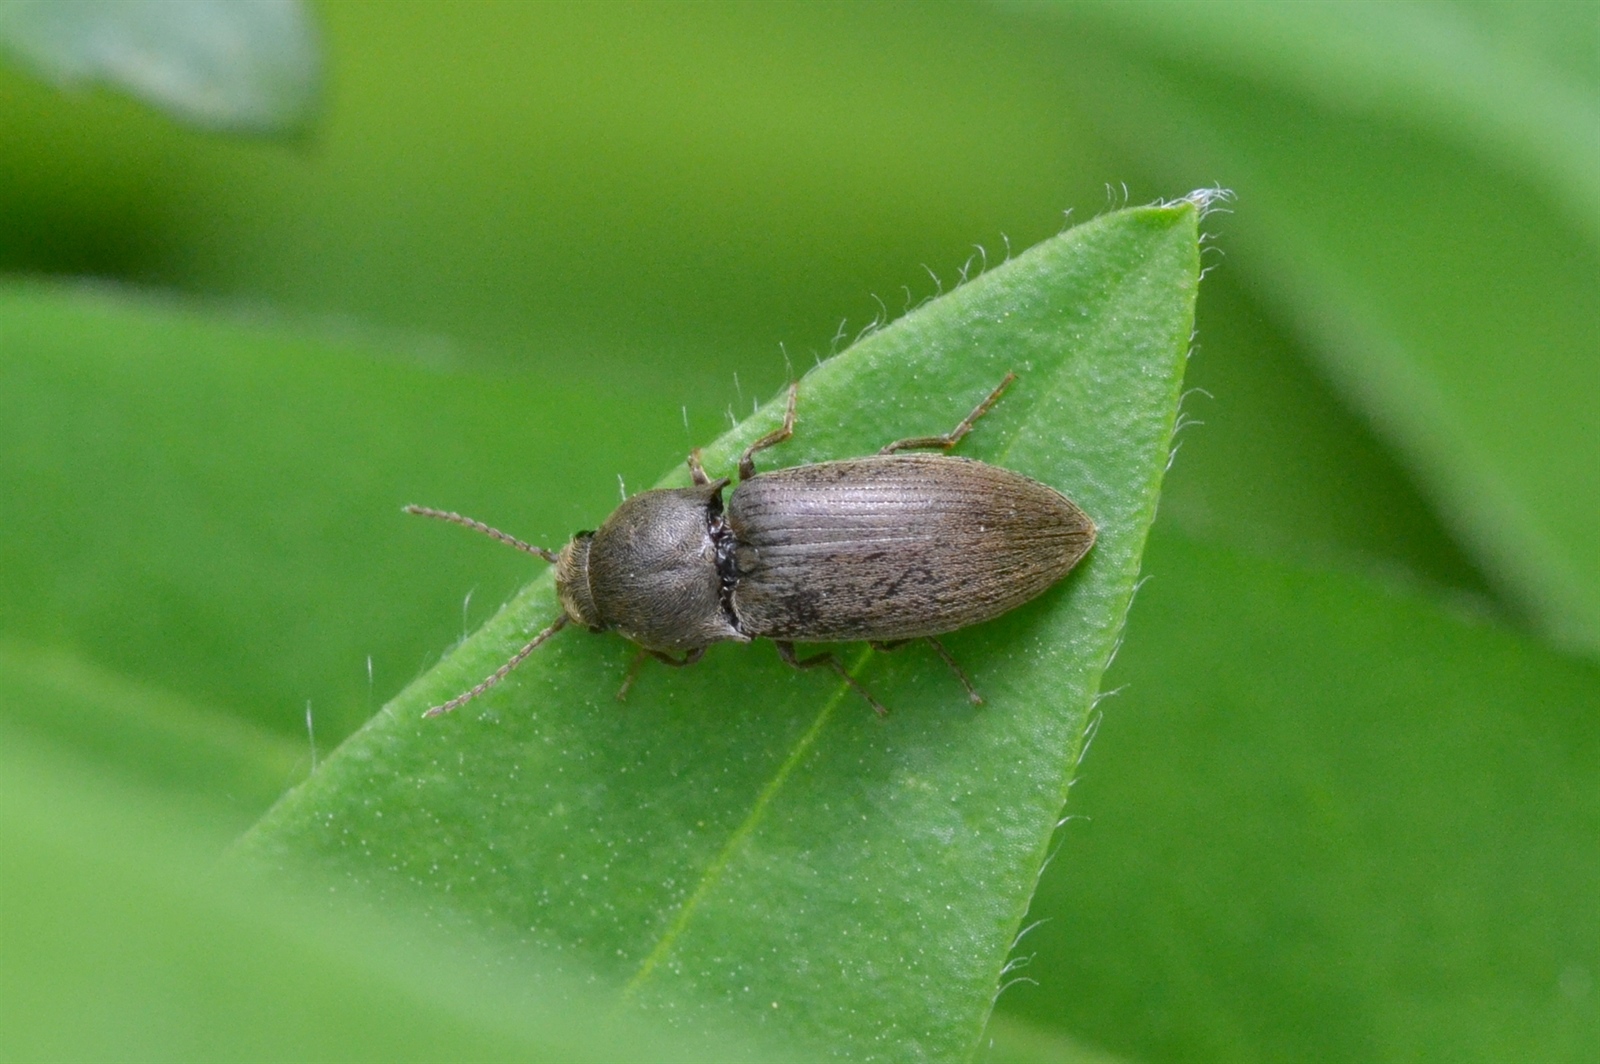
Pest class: clickbeetles_wireworms